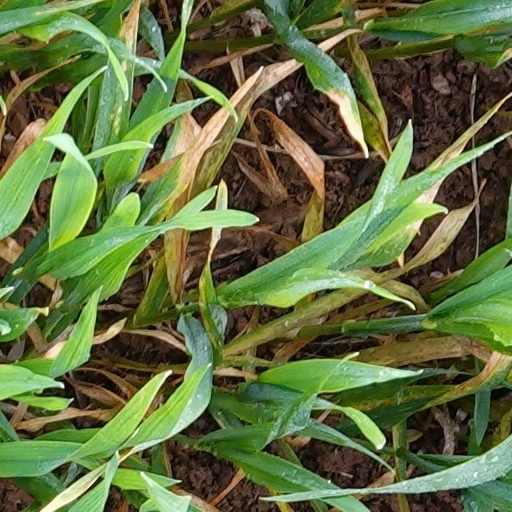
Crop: wheat